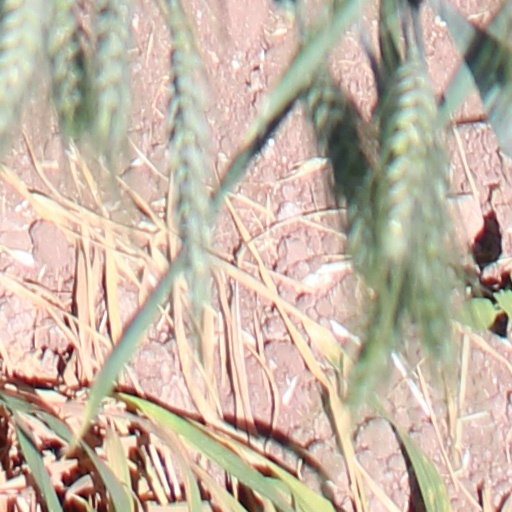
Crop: wheat